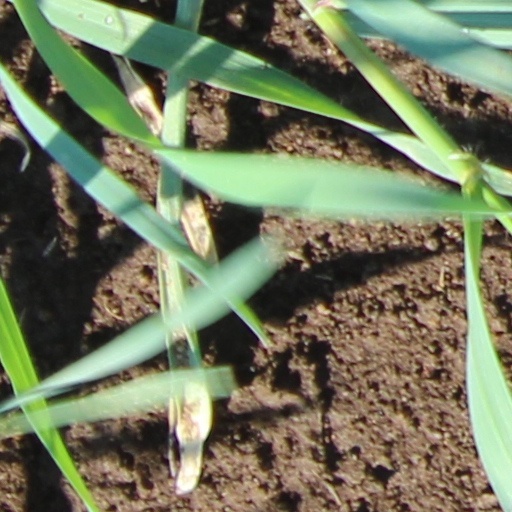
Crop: wheat